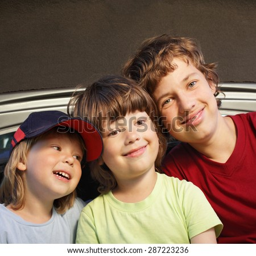
cheerful child sitting in the trunk of a car on nature